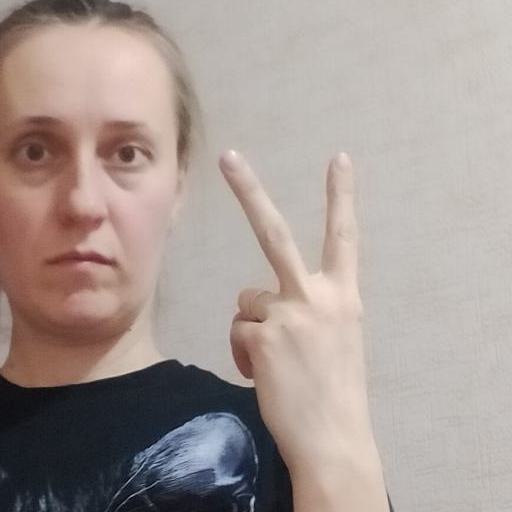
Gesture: peace_inverted